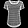
Label: T - shirt / top